Lion Gate

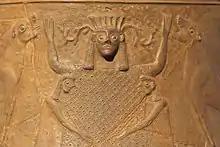
Goddess flanked by two lionesses on a pithos from Knossos

The imposing gate of the citadel with the representation of the lionesses was an emblem of the Mycenaean kings and a symbol of their power to both subjects and foreigners. It also has been argued that the lions are a symbol of the goddess Hera.